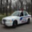
Label: automobile